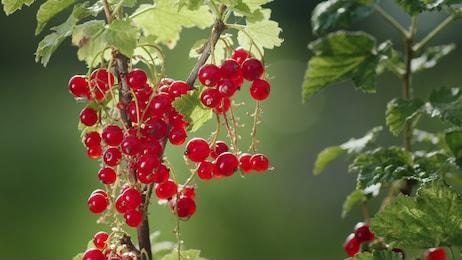
Label: redcurrant